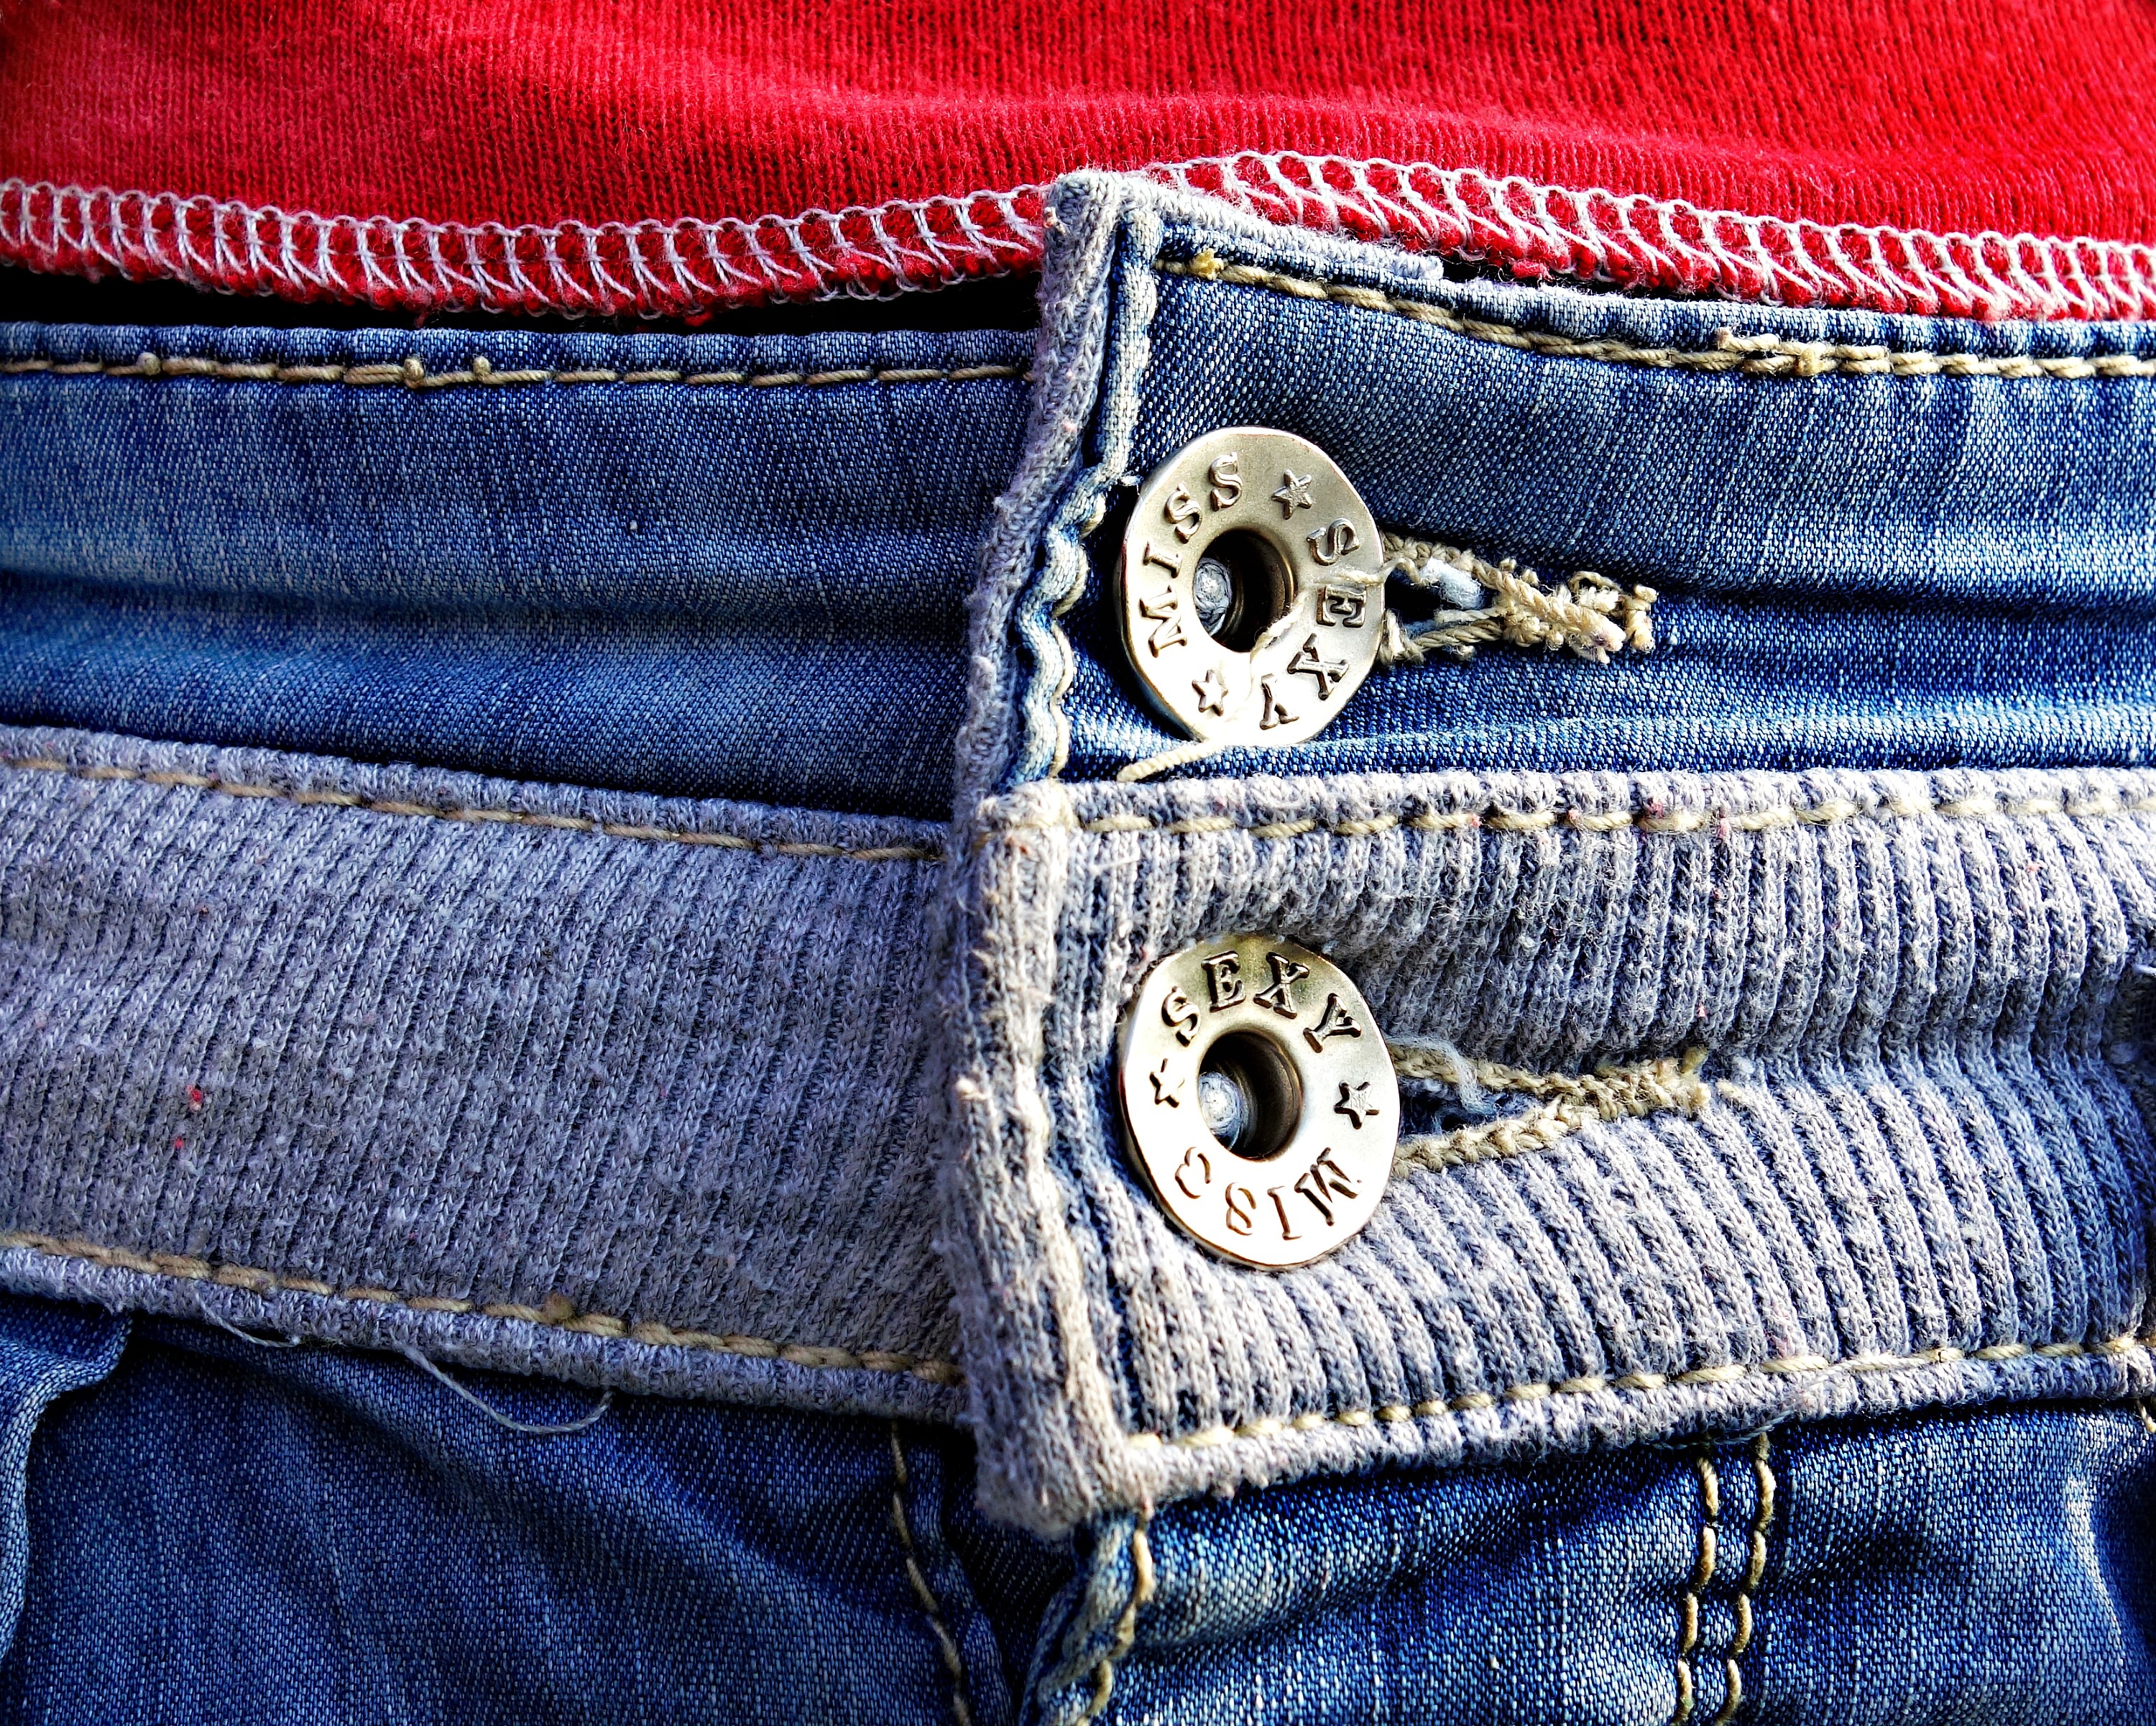
leather, female, pattern, jeans, red, fashion, blue, clothing, material, denim, sweater, handbag, button, fabric, trousers, pants, textile, design, style, zipper